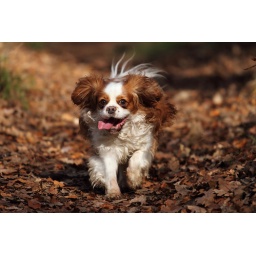
Susie Cavalier King Charles Spaniel running in the autumn forest